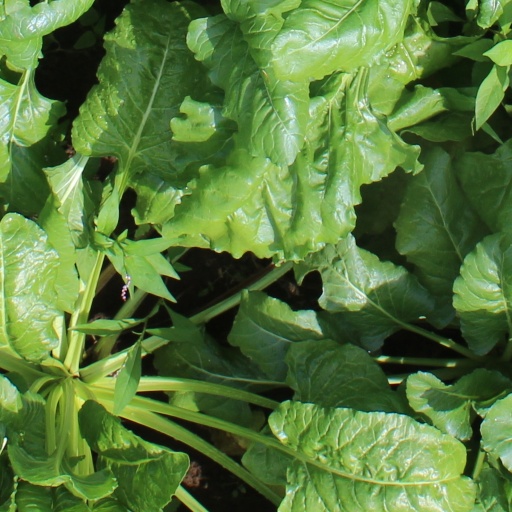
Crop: sugar beet